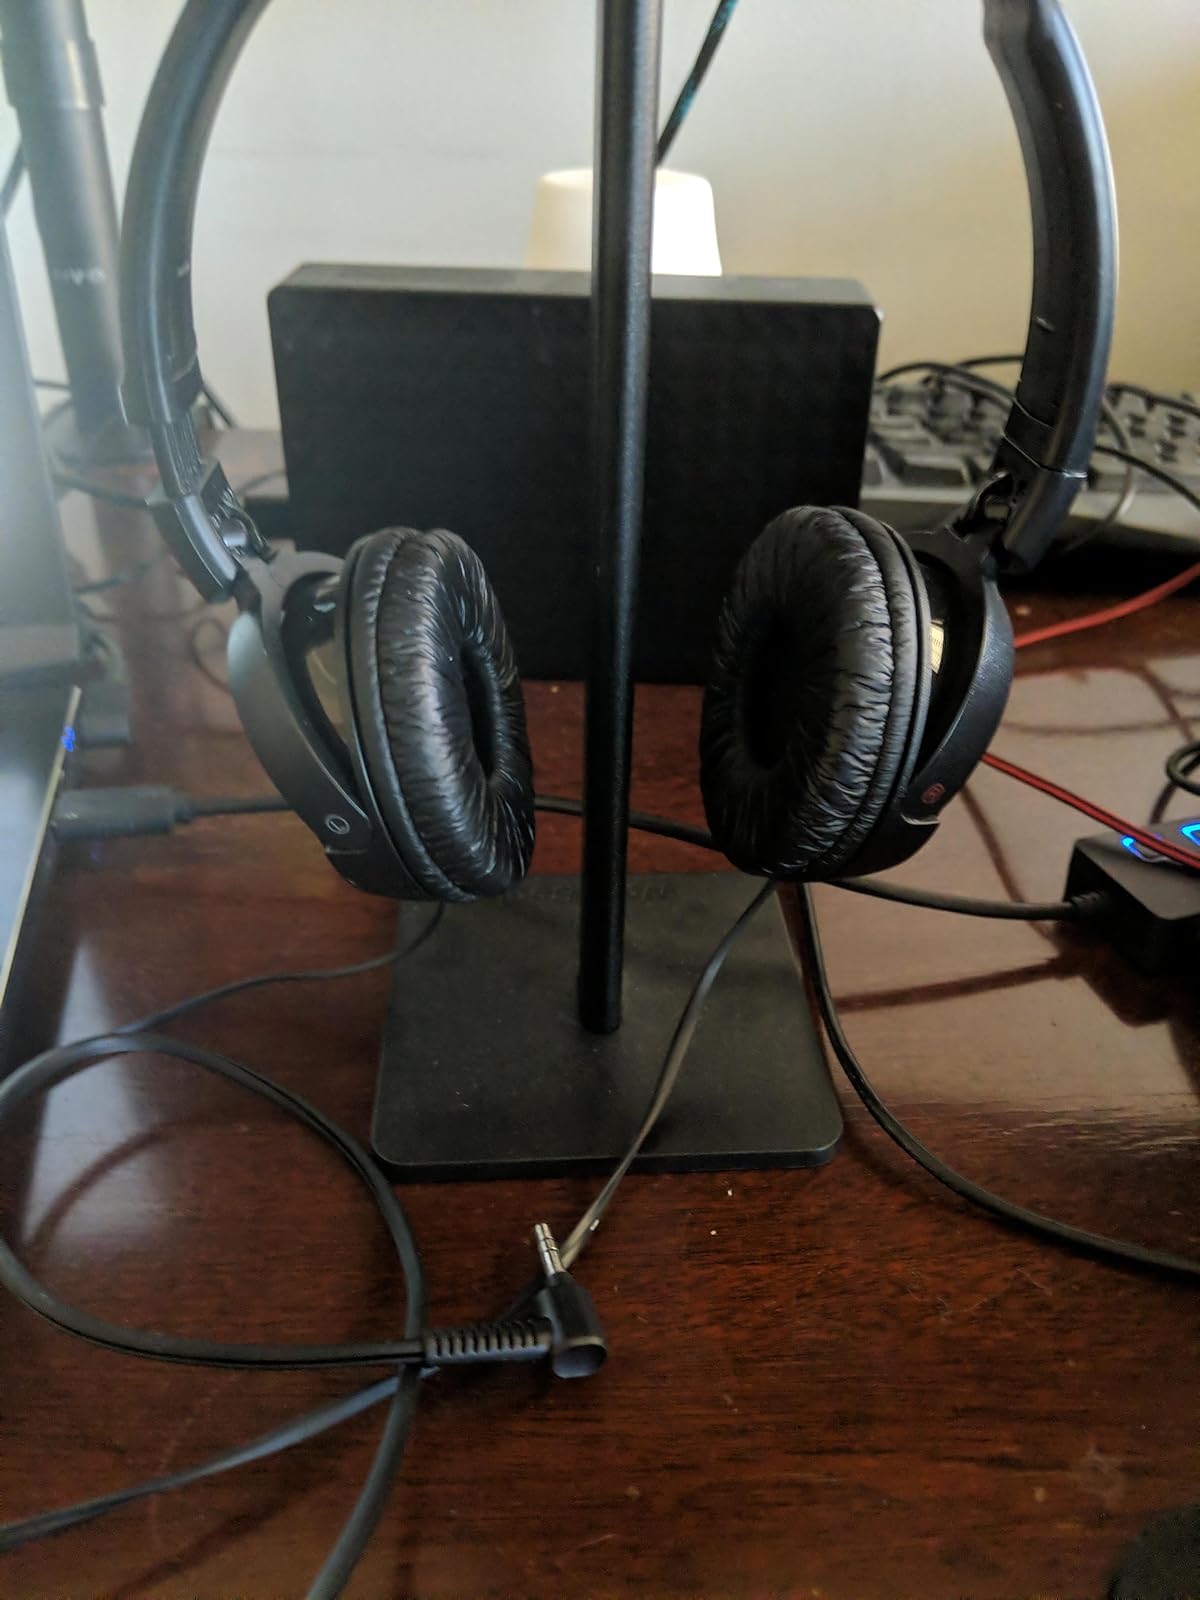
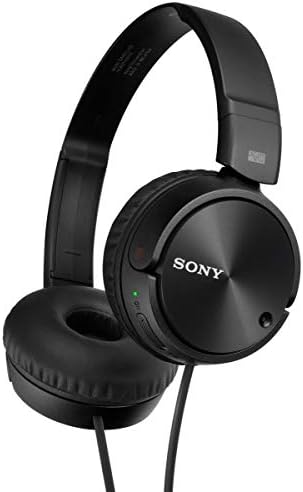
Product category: headphones
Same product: yes